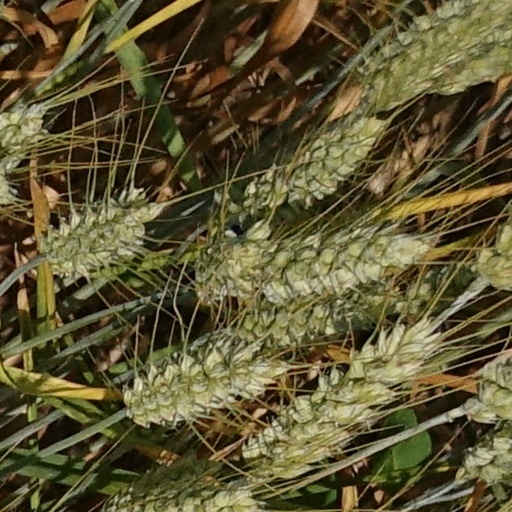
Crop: wheat